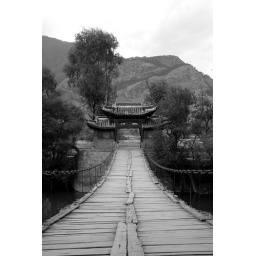
A wooden bridge in Liming